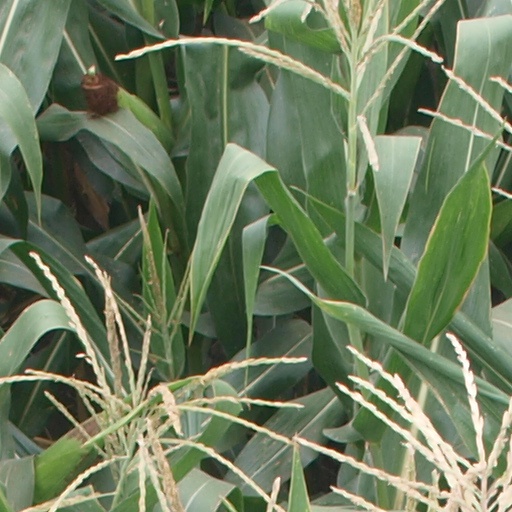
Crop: maize; corn